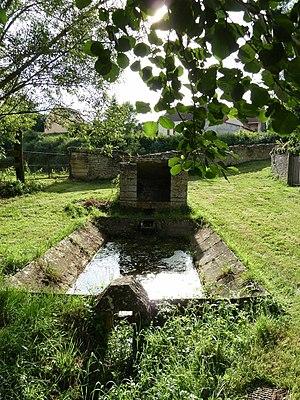
Lavoir de Savianges (Saône et Loire), réalisé par l'architecte Dulac ancien maire de Savianges
Savianges est une commune française située dans le département de Saône-et-Loire en région Bourgogne-Franche-Comté.